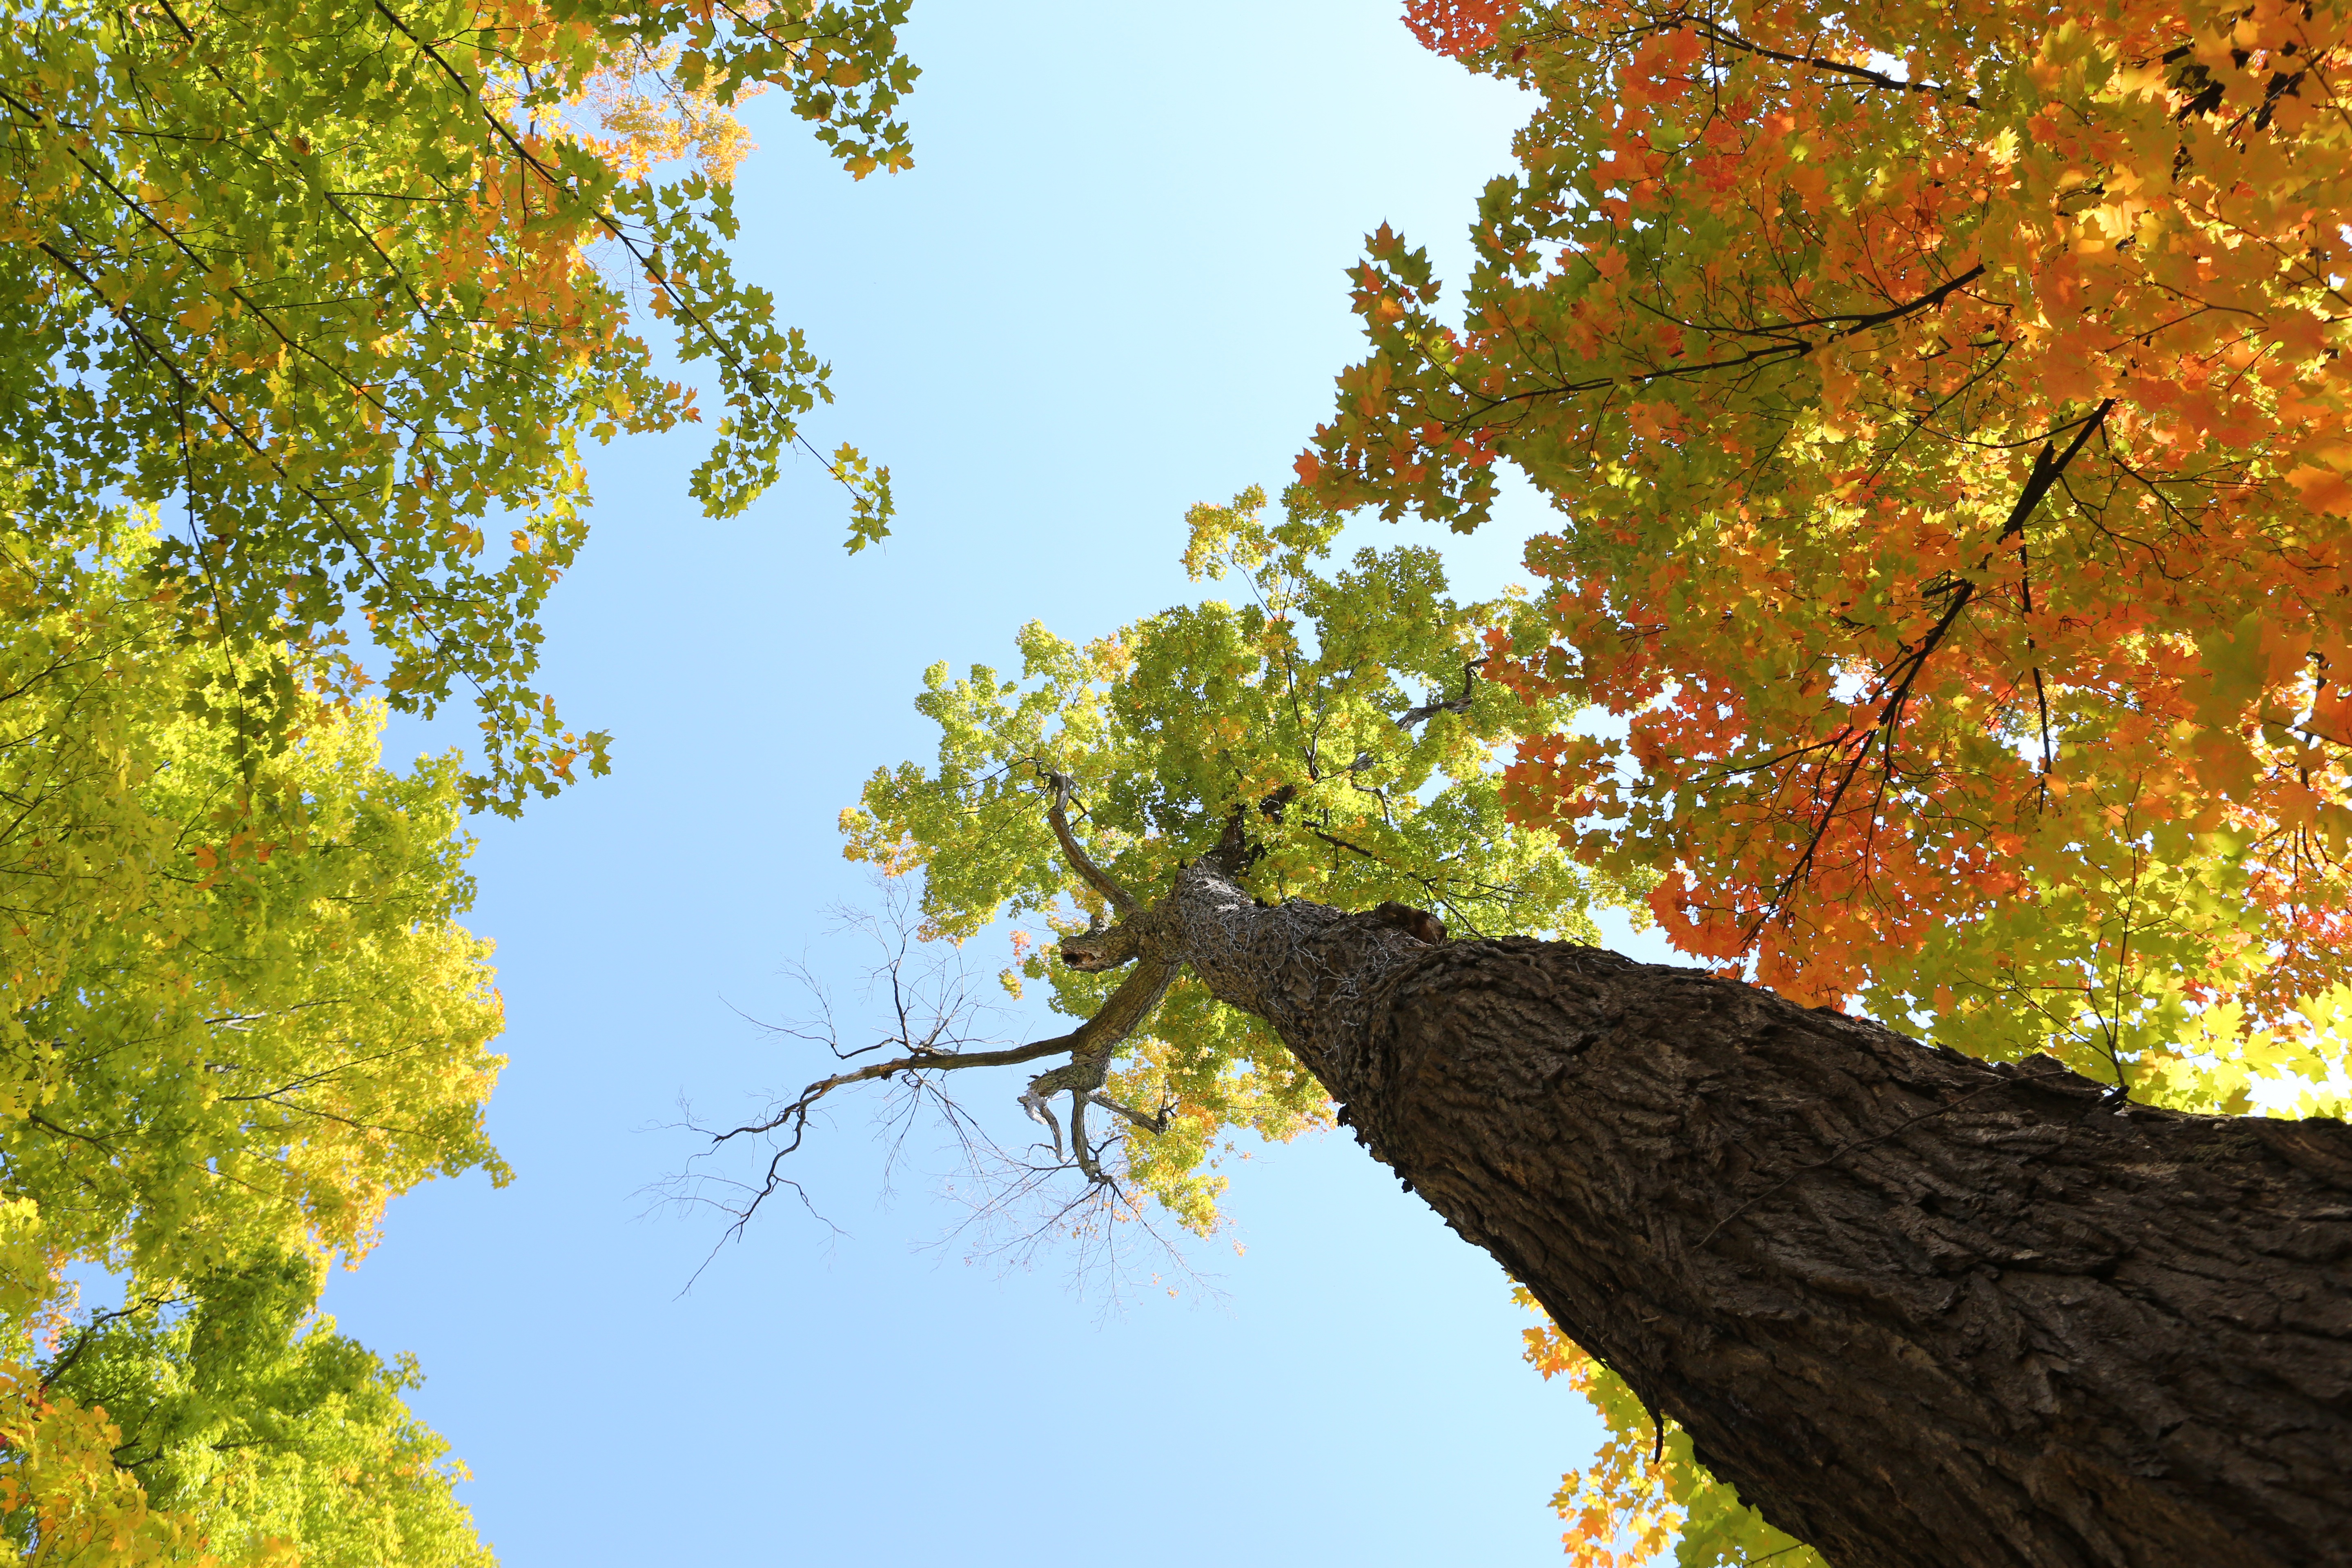
tree, nature, forest, branch, plant, sky, sunlight, leaf, fall, flower, perspective, trunk, bark, foliage, green, autumn, yellow, season, maple, maple tree, trees, leaves, woods, colors, branches, seasonal, deciduous, woodland, maidenhair tree, woody plant, land plant